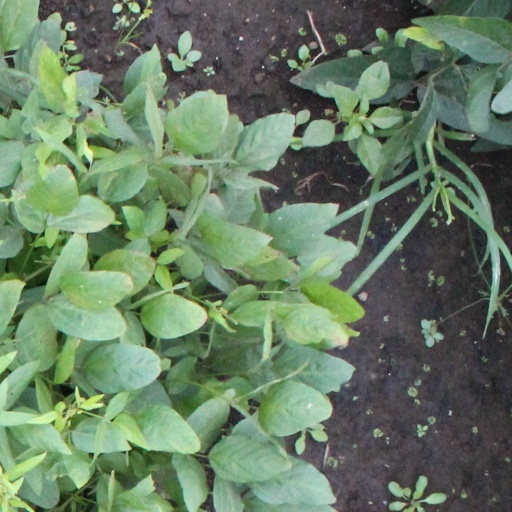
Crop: soybean